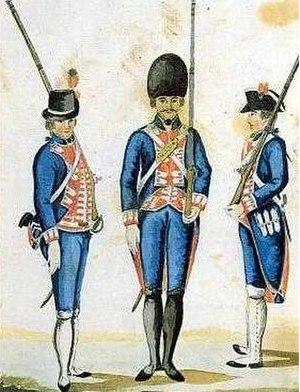
Les Gardes wallonnes furent un corps d'infanterie, créé en 1537 par Charles Quint, sous le nom de régiment d'infanterie wallonne, recruté principalement dans la partie wallonne des Pays-Bas espagnols. Il s'agissait d'une unité d'élite, chargée notamment de la sécurité intérieure en Espagne, et qui fut finalement incorporée à la Garde royale espagnole.
L'histoire de la Wallonie peut être divisée en trois chapitres :
Les mercenaires wallons sont des soldats remarqués pour avoir vendu leur service dans des armées étrangères européennes, depuis la fin du Moyen Âge jusqu'au siècle des Lumières.